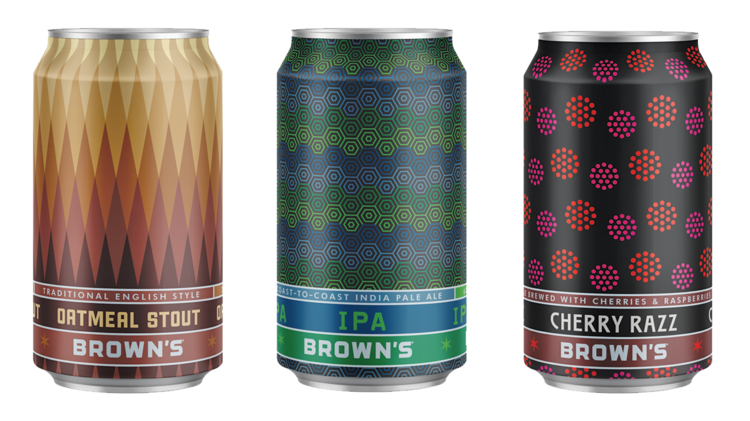
Label: metal